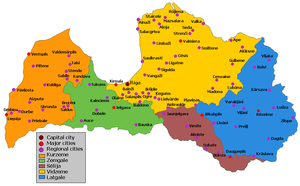
La Sélonie est une région historique de la Lettonie, située dans la partie orientale de la Sémigalie. Aujourd’hui, elle est répartie entre les régions administratives de Zemgale et de Latgale.
La Vidzeme est la région qui recouvre les régions Nord et Est de la Lettonie. Elle est constituée de collines de faible altitude.
La Sémigalie ou Sémigalle est une région qui couvre la partie centre sud de la Lettonie. C'est une région de plaines et de production agricole dont la principale ville est Jelgava. Son histoire est liée en grande partie à celle de la Courlande avec laquelle elle forma le duché de Courlande et Sémigalie.